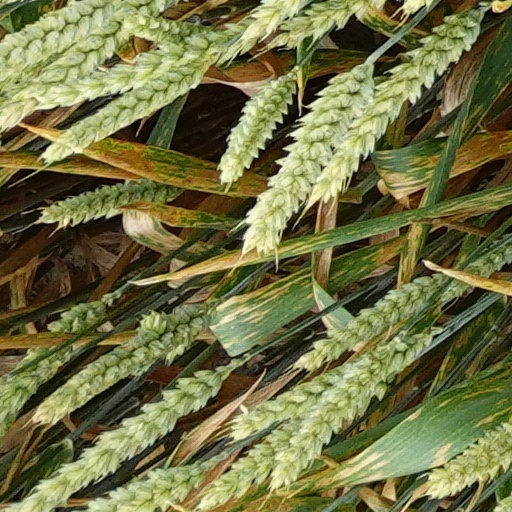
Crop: wheat